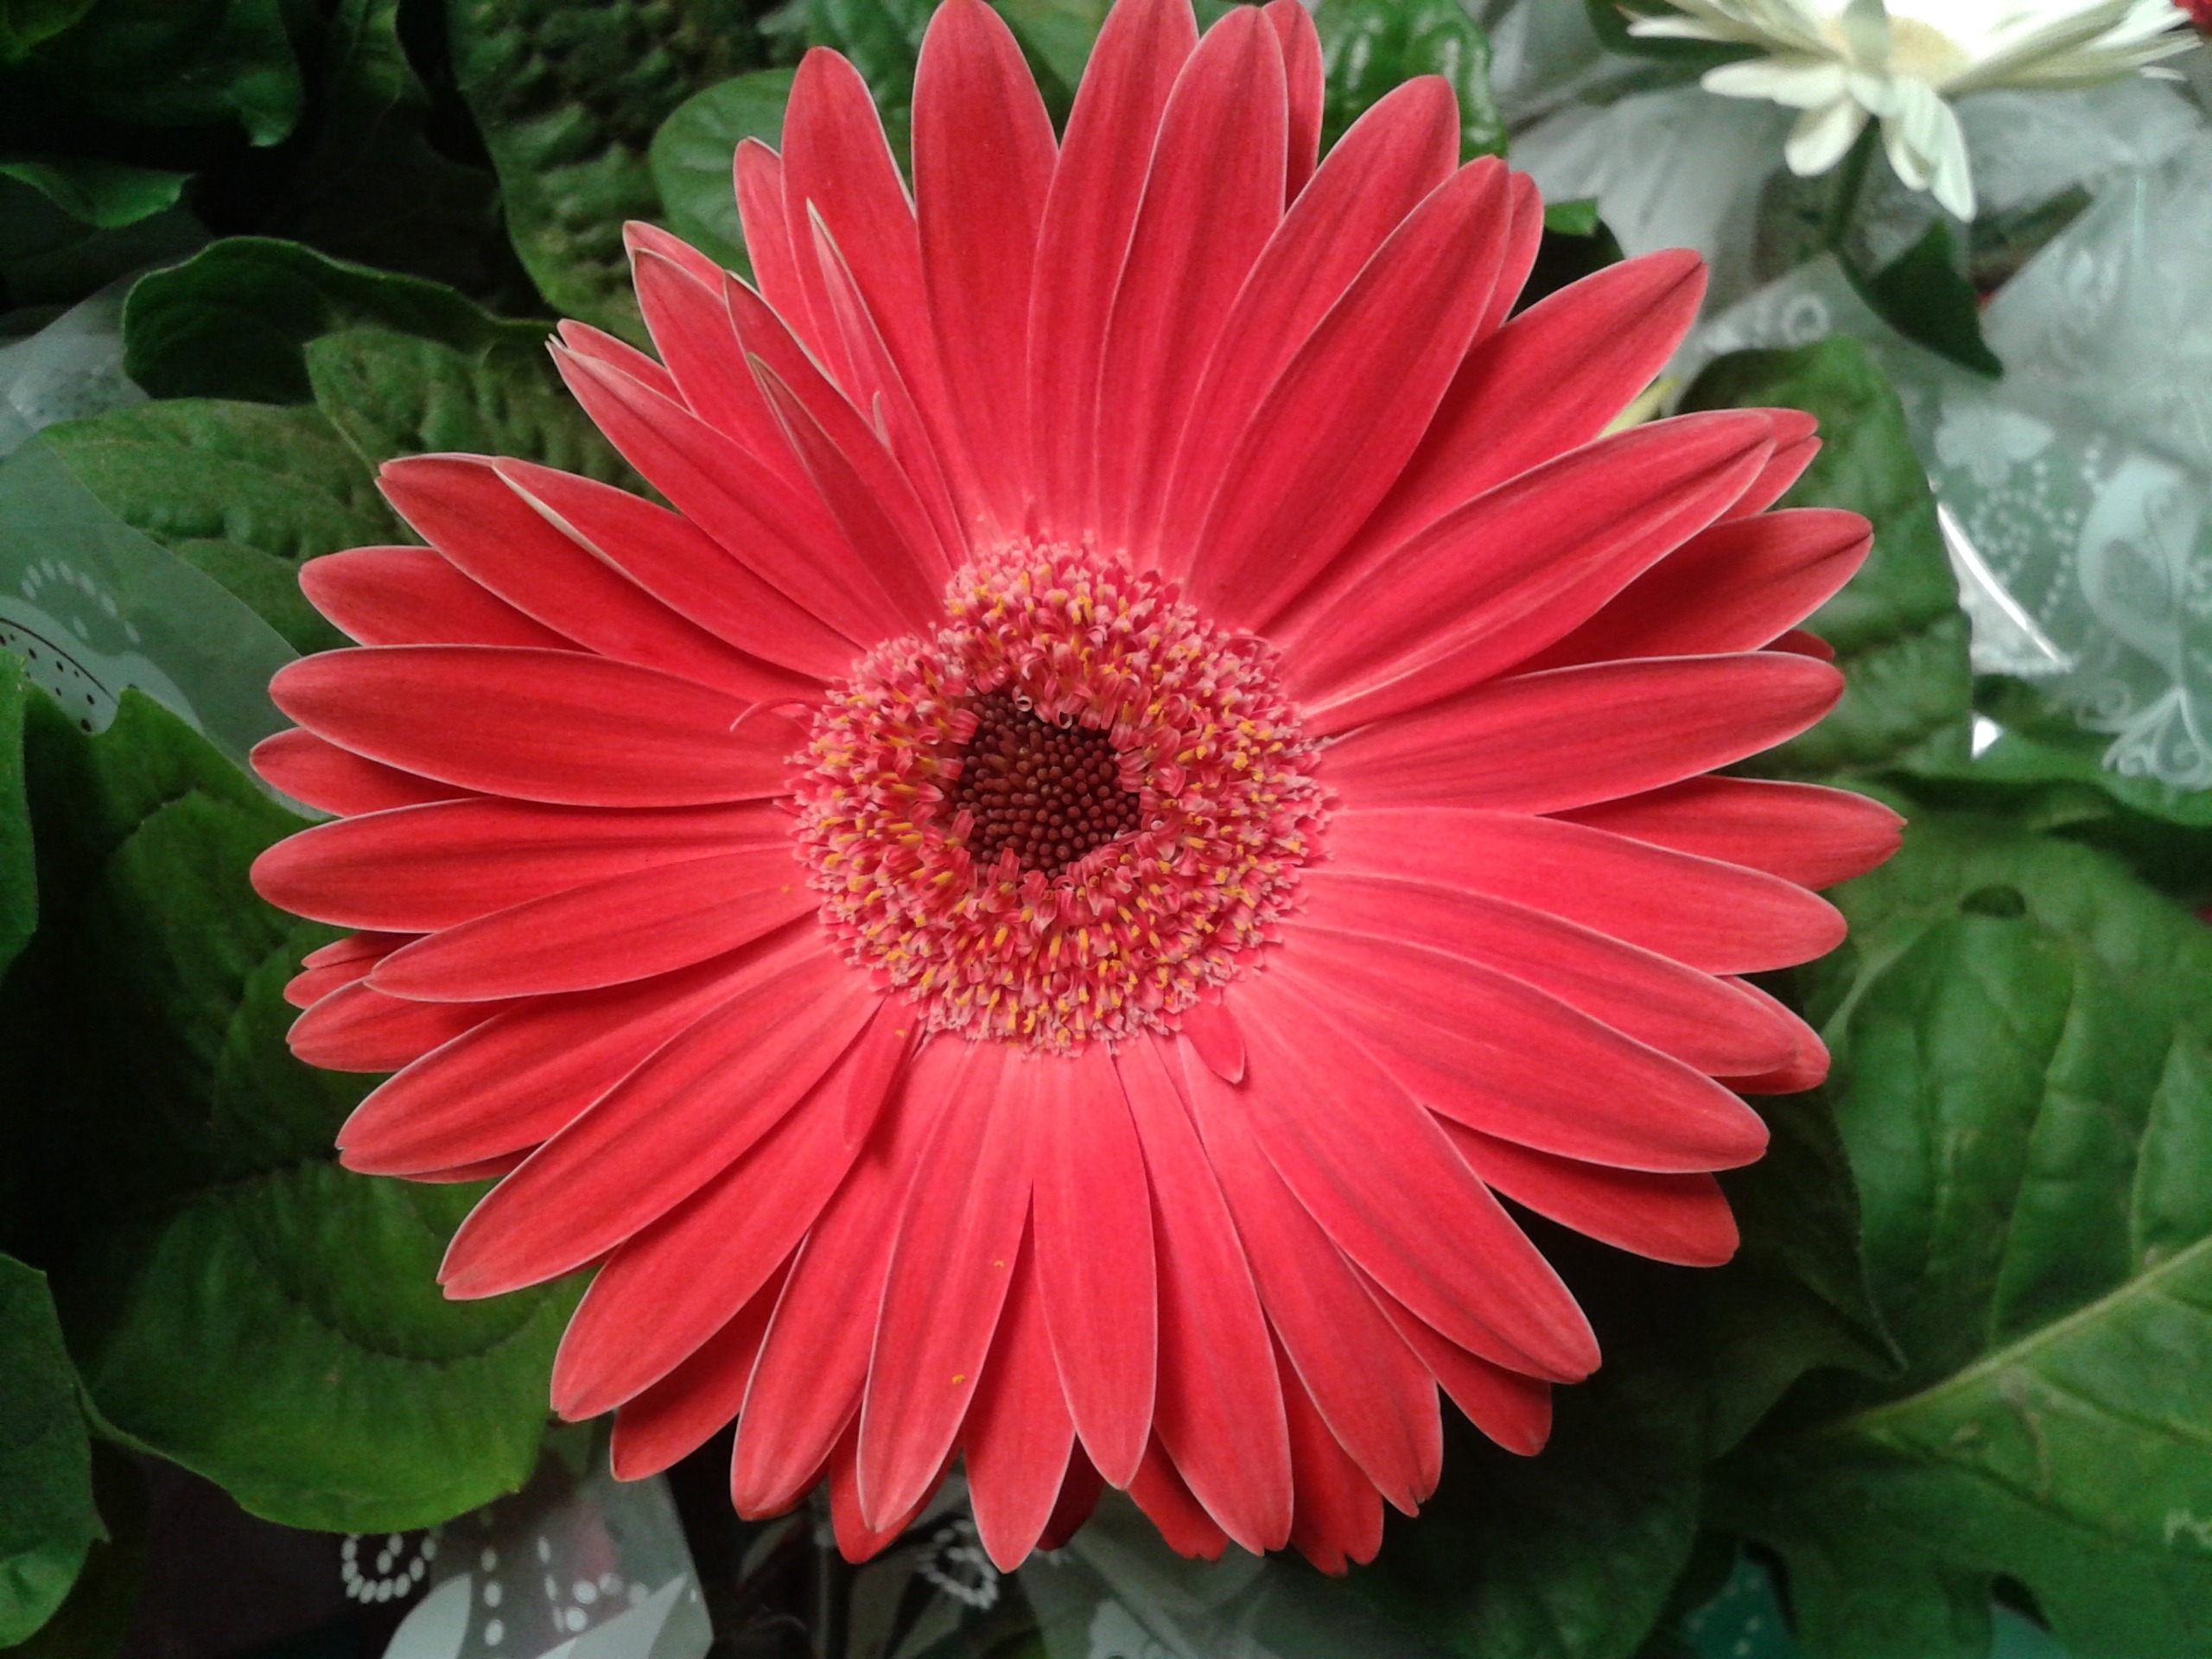
nature, plant, flower, petal, red, color, flora, flowers, dahlia, gerbera, macro photography, flowering plant, daisy family, city car, asterales, gerbera daisy, annual plant, plant stem, land plant